Cattery

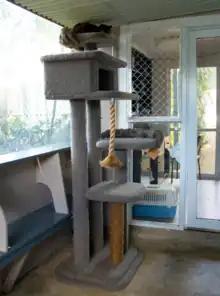
Inside a semi-communal boarding cattery

With individual cages and large play areas, semi-communal catteries are the middle ground between communal and celled catteries. In responsibly managed semi-communal catteries, the cats are fed in cages and separated at night from non-family members. Specific diets can be catered for, medications can be given, and the cats' toileting can be monitored. The play areas of semi-communal catteries can have meshed open-air areas which along with separate animal feeding helps to greatly reduce the transmission of illness, although some are just large internal rooms with little ventilation which can negate some of the benefits.